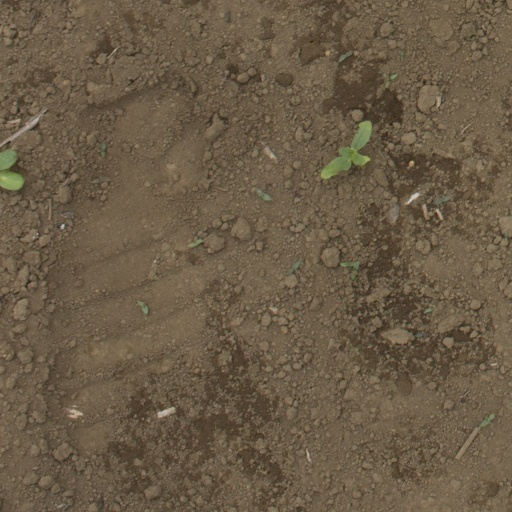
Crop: Jerusalem artichoke